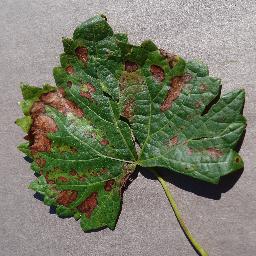
Label: Grape___Esca_(Black_Measles)